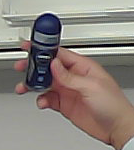
Product: nivea_rollon